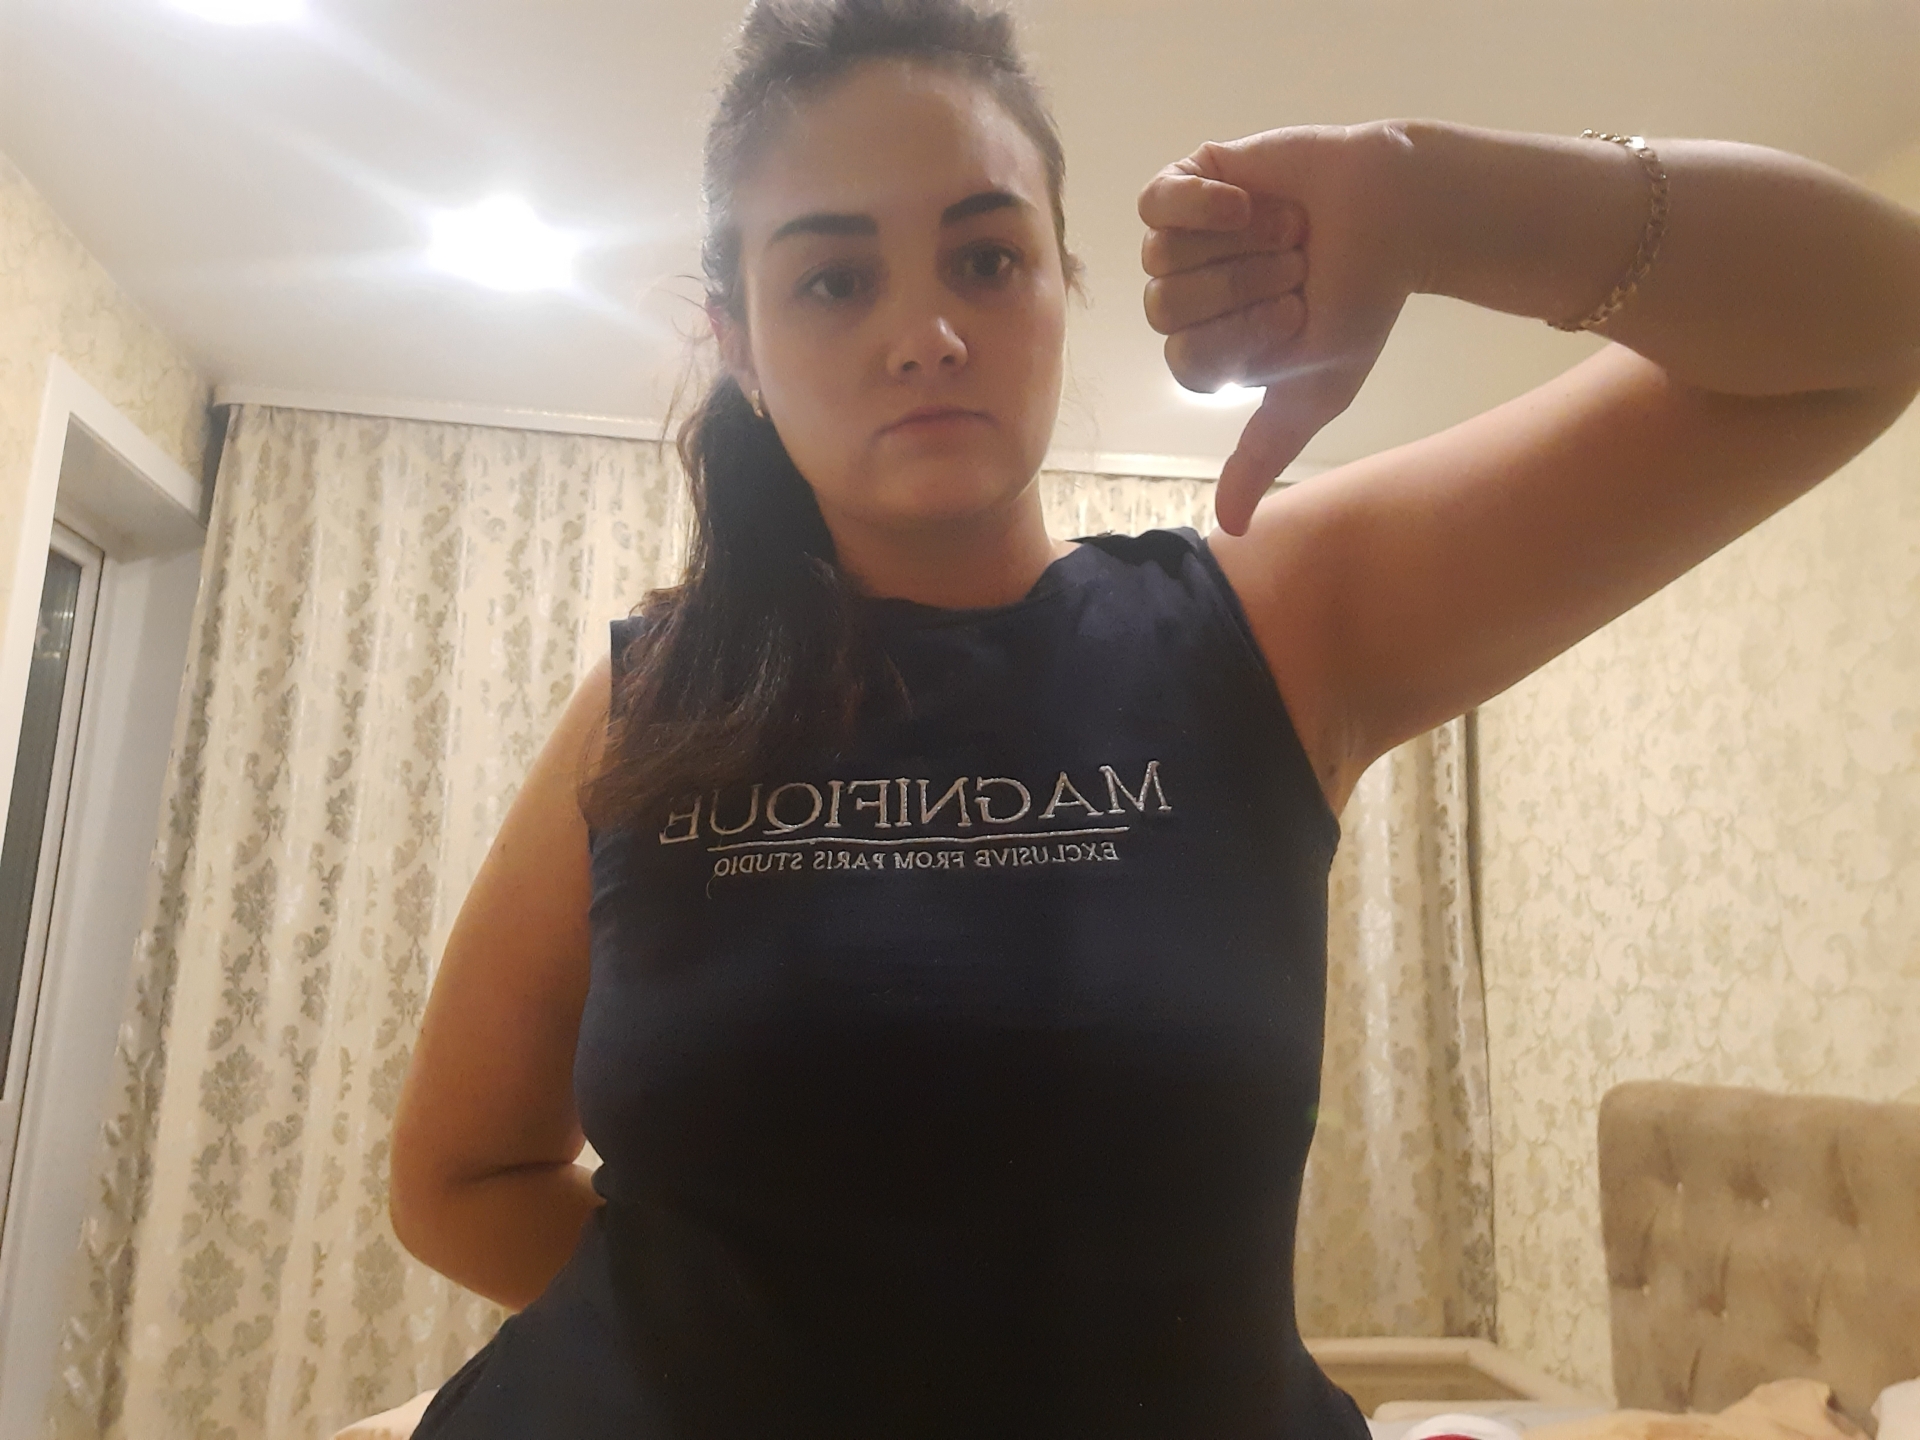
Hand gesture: dislike